Abdullah of Saudi Arabia

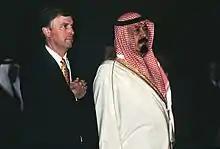
Abdullah with Dan Quayle, 1990

King Khalid appointed Abdullah as second deputy prime minister on 29 March 1975 just four days after his kingship which was a reflection of his status as second in the line of succession to the Saudi throne. Therefore, he became the number three in the Saudi administration. However, his appointment caused friction in the House of Saud. Then-Crown Prince Fahd, together with his full-brothers, known as the Sudairi Seven, supported the appointment of their own full brother, Sultan. Abdullah was pressured to cede control of SANG in return for his appointment as second deputy prime minister. In August 1977, this generated a debate among hundreds of princes in Riyadh. Abdullah did not relinquish authority of SANG in that he feared that this would weaken his authority.